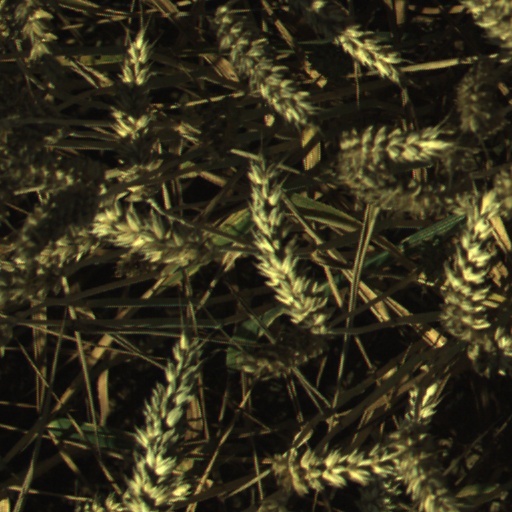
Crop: wheat